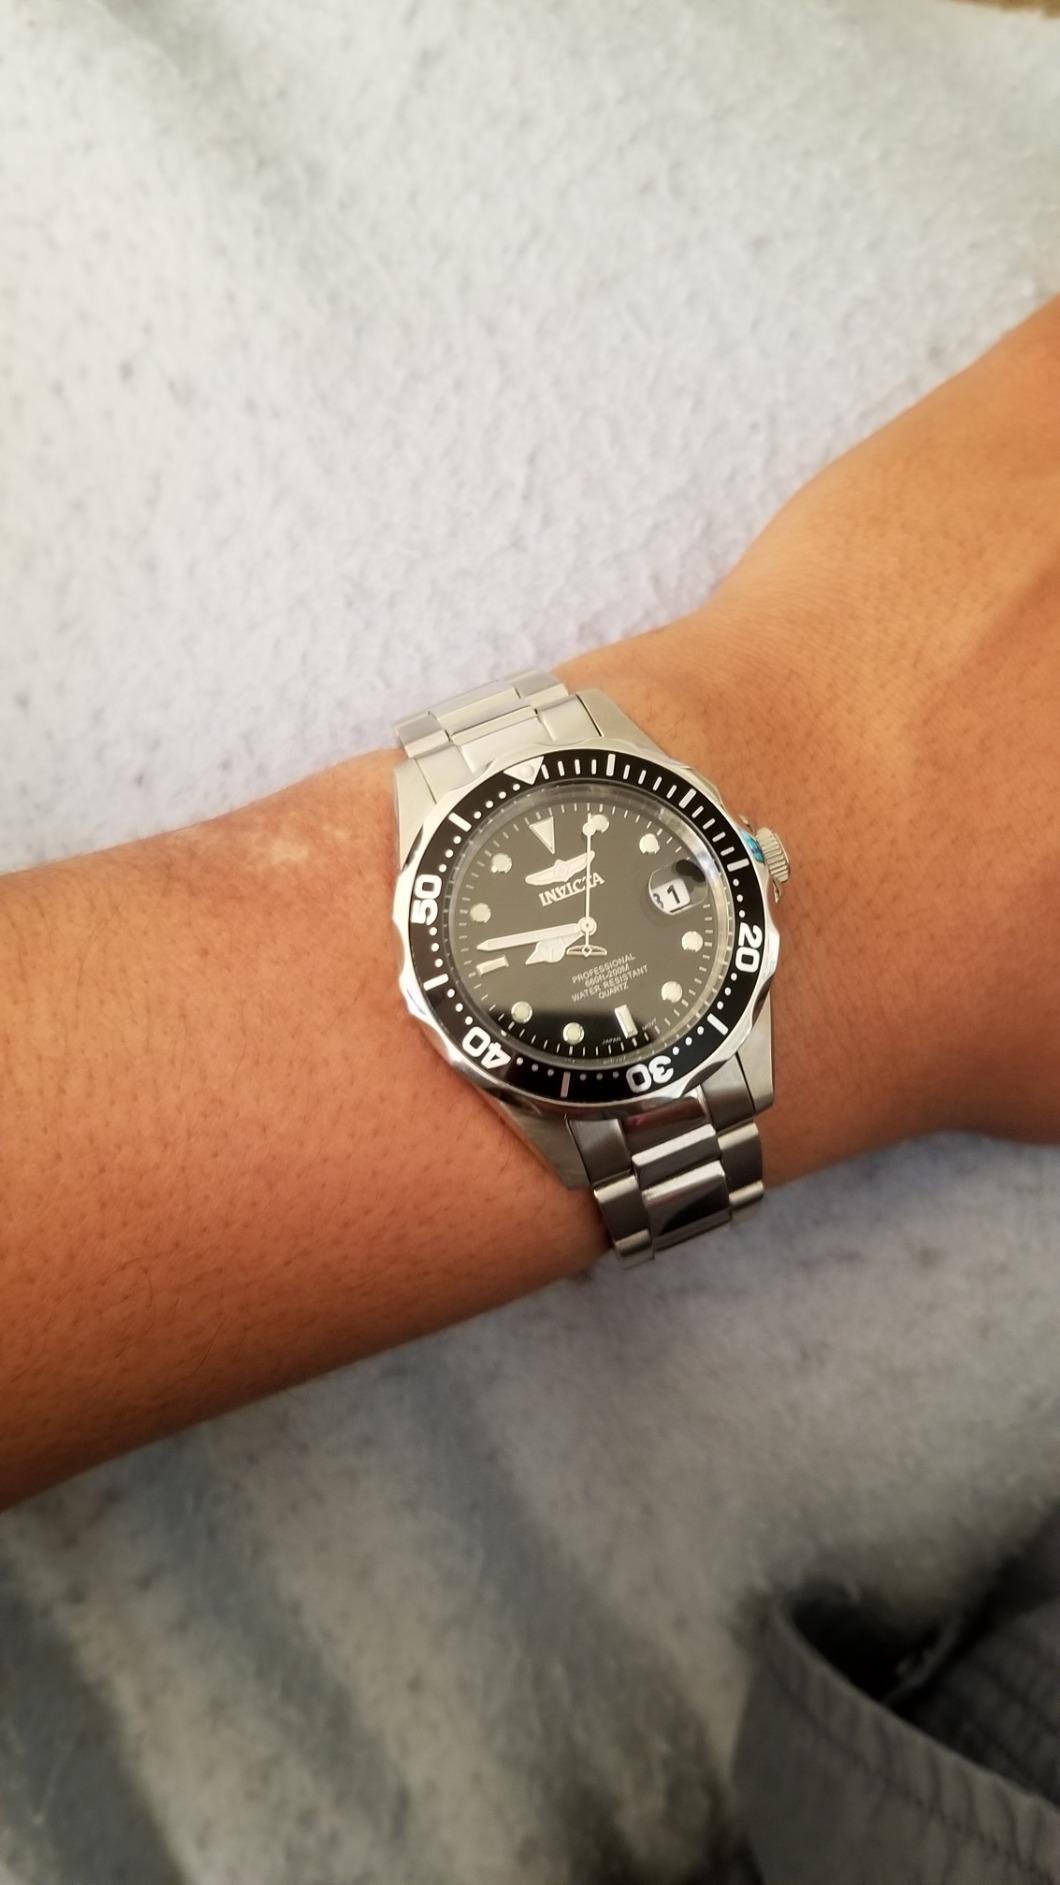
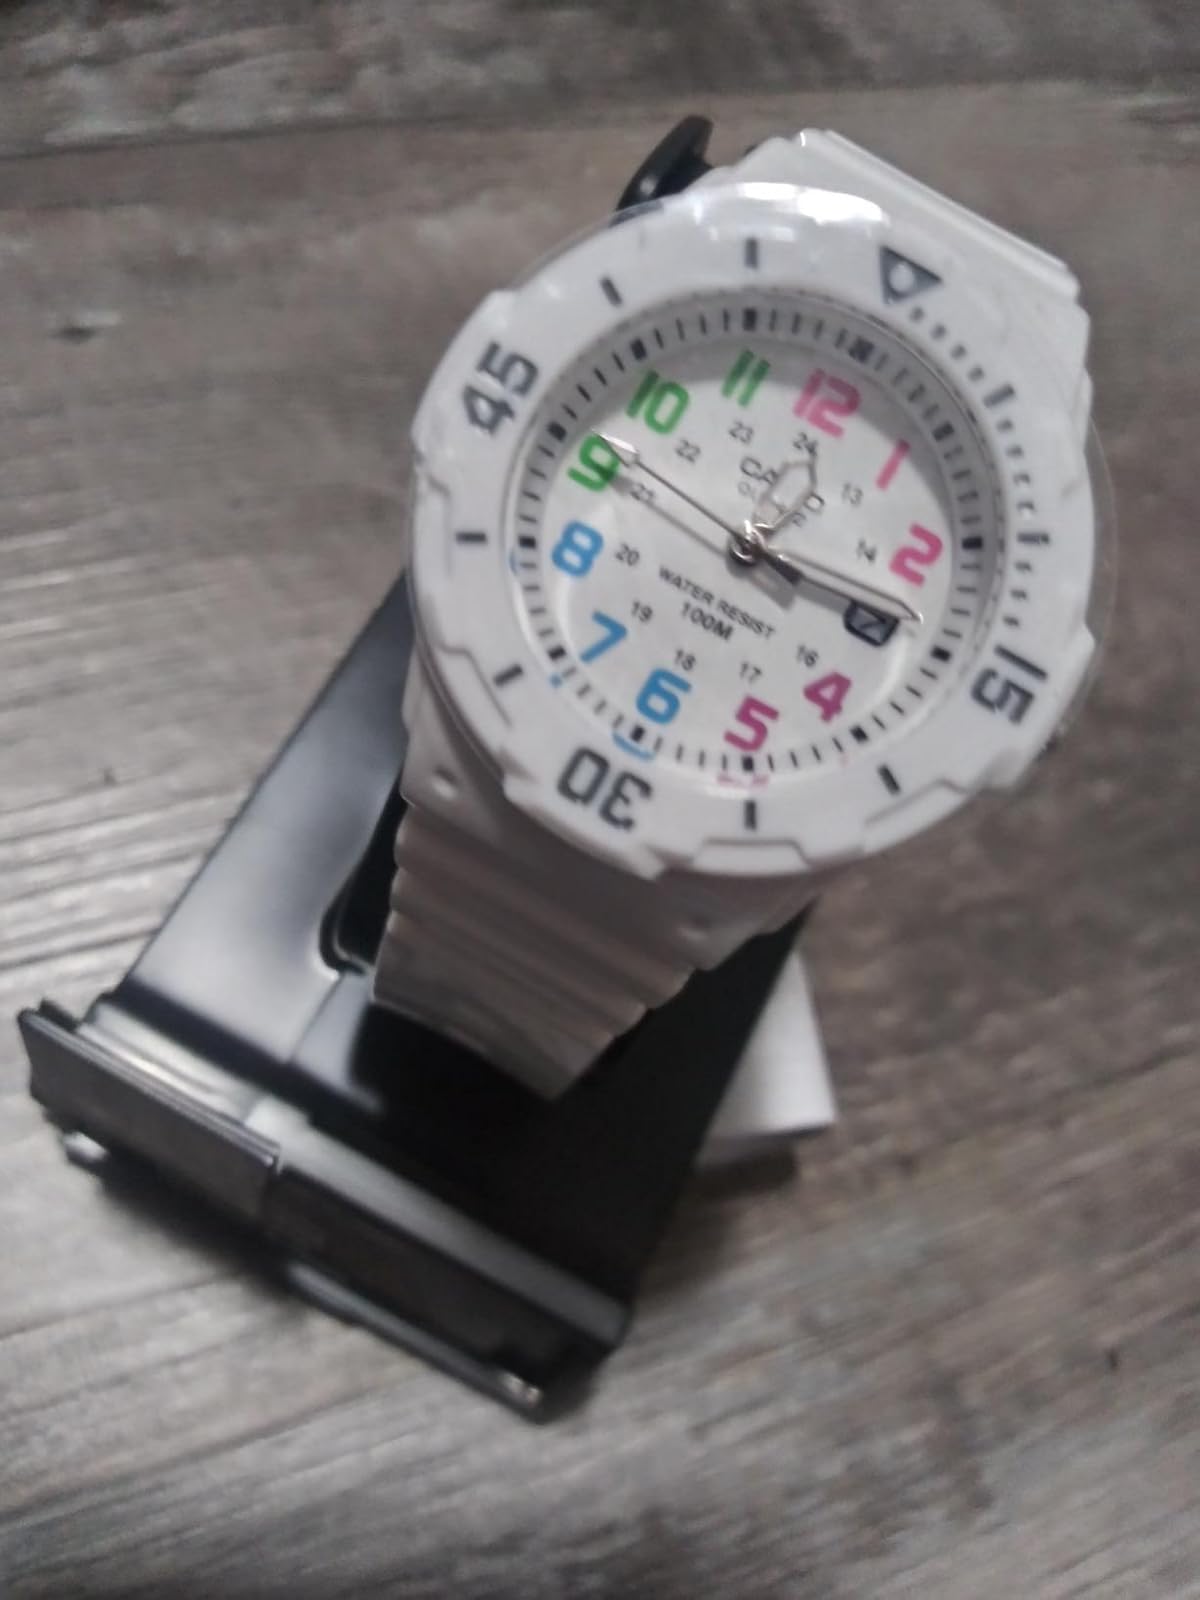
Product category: accessories_watch
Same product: no